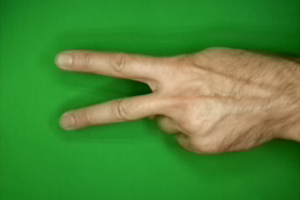
Label: scissors